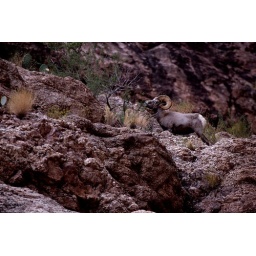
GRC18